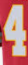
Number: 4